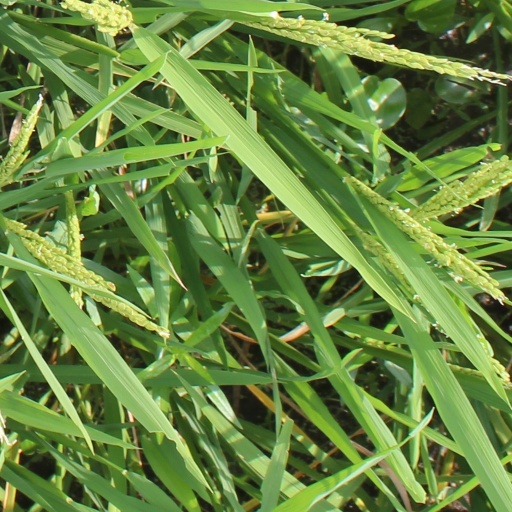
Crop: rice